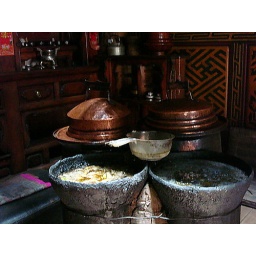
Hot water in copper caldrons, food scraps in front stone caldrons (being cooked for animals).